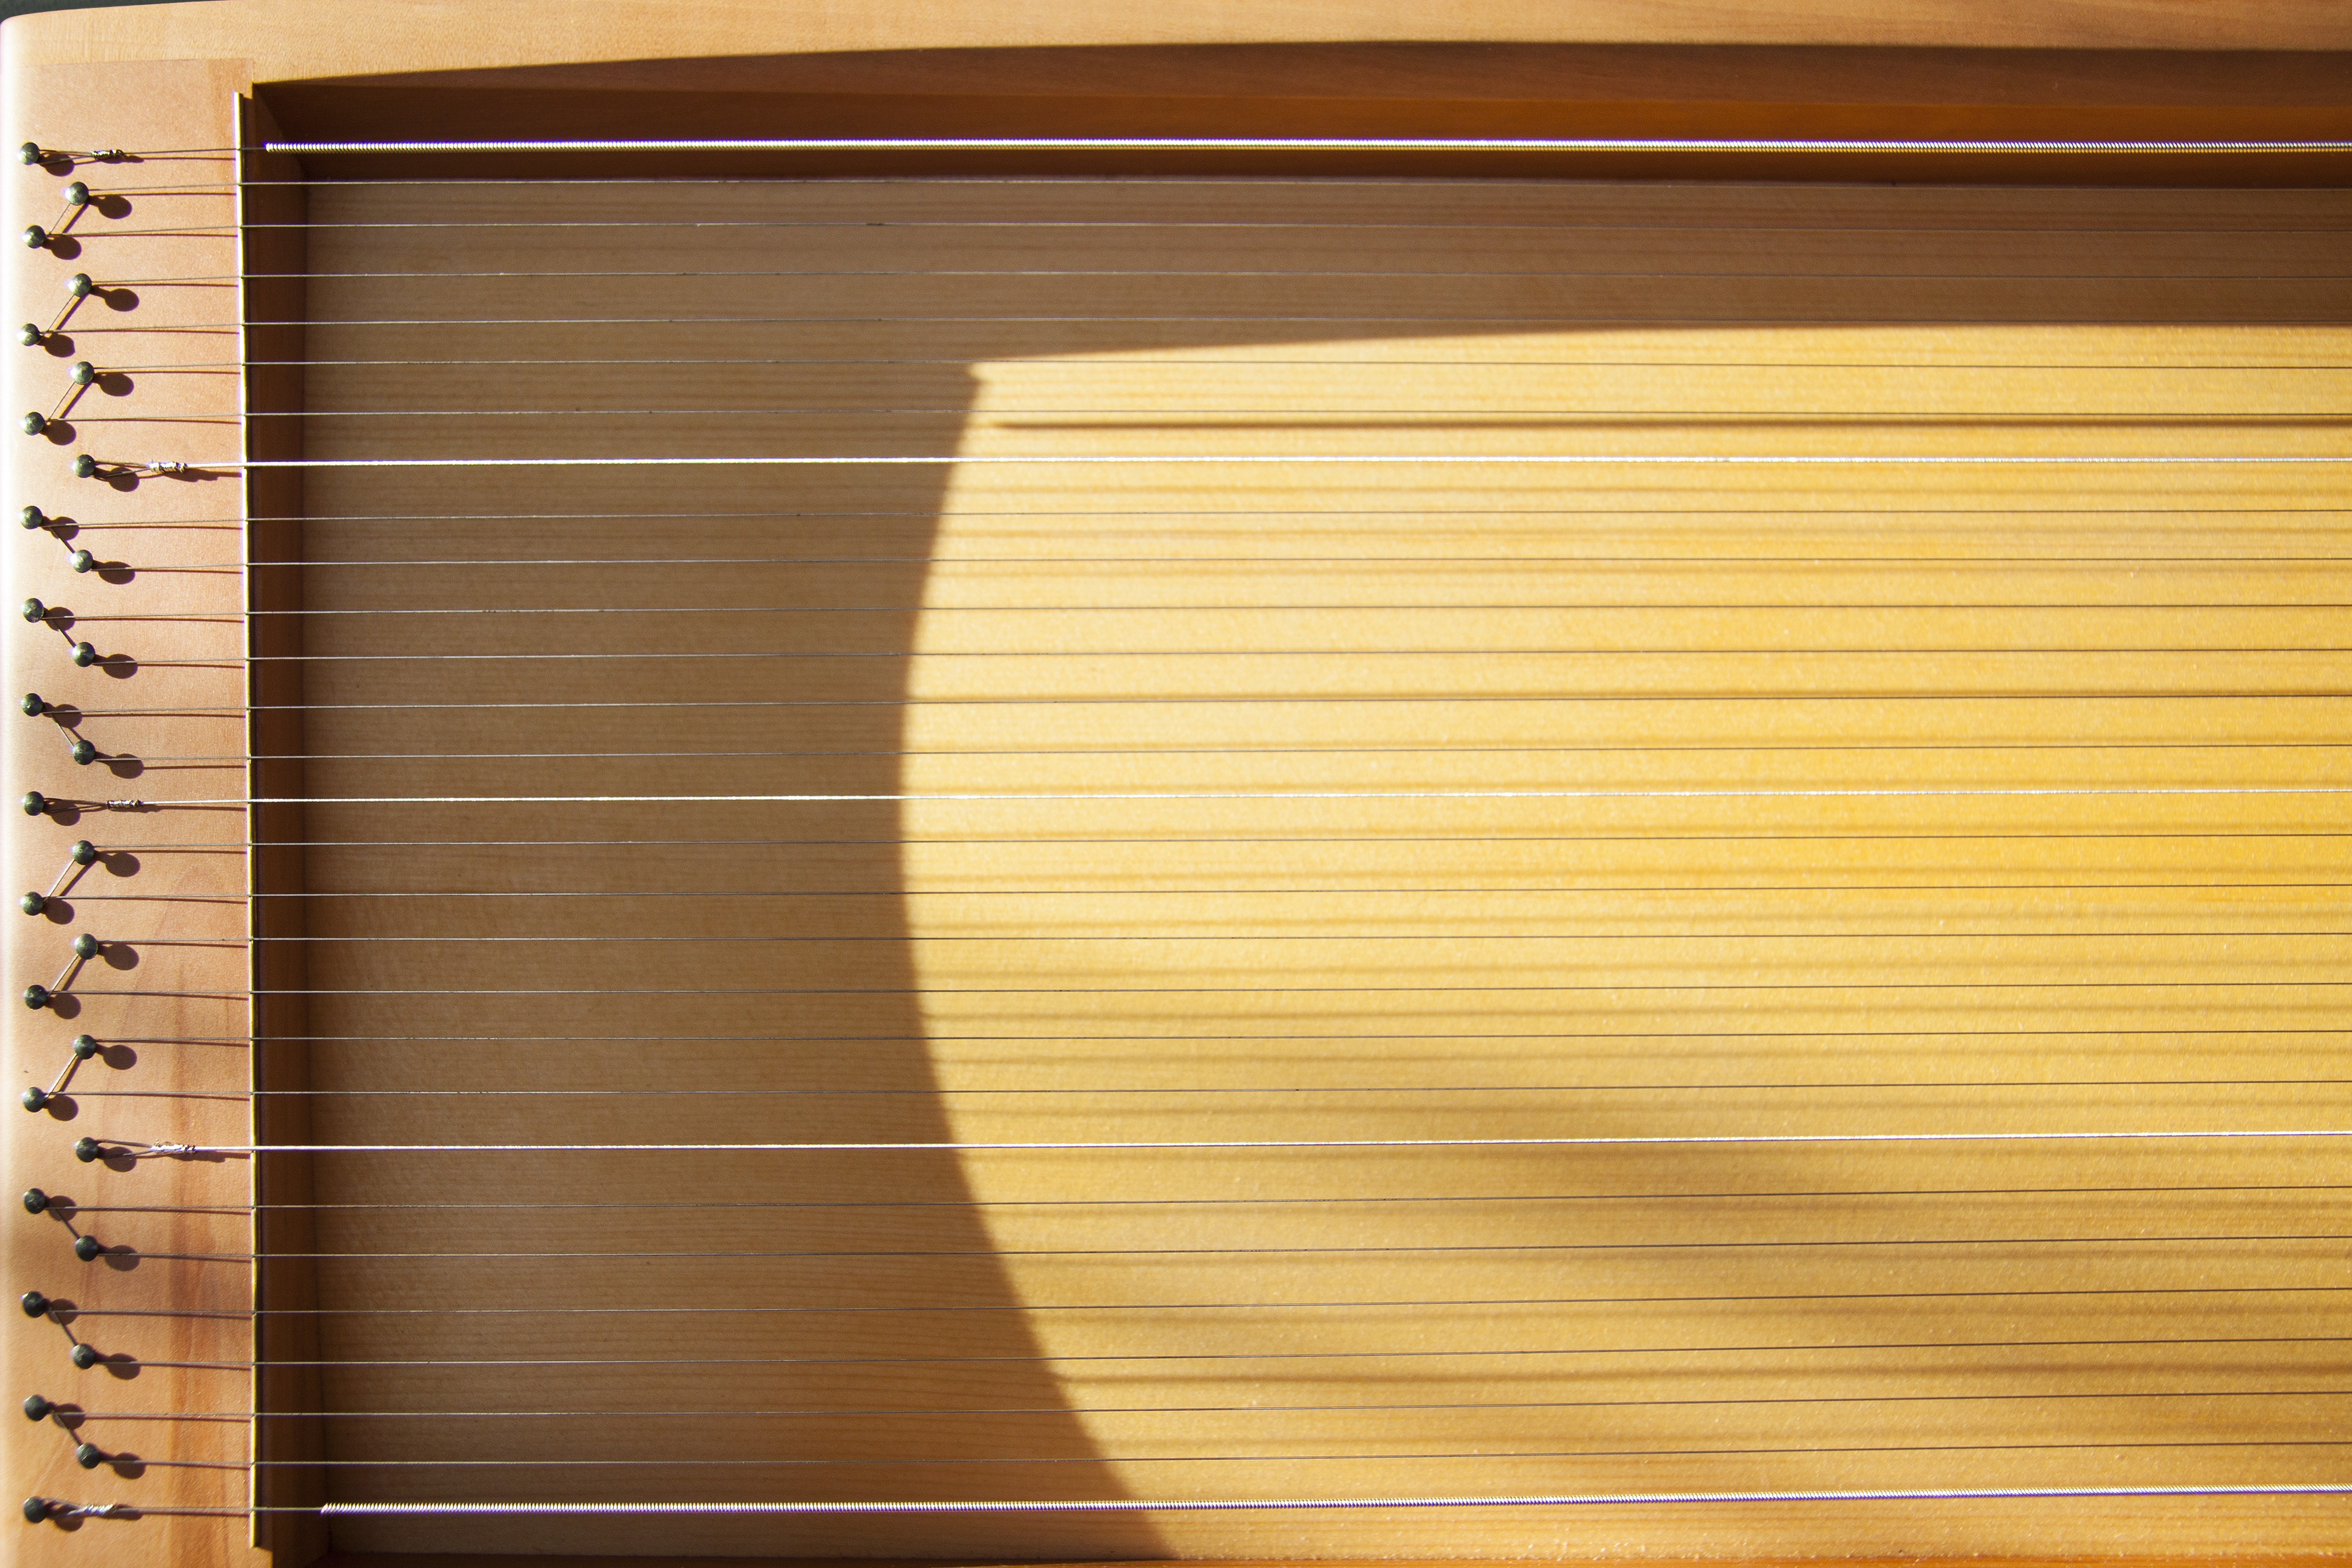
wood, floor, tool, canon, musical instrument, interior design, hardwood, window blind, sound, picture frame, parallel, strings, chamber, stretched, relationships, physical, rectangular, plywood, oblong, equivalent, pluck, voted, monochord, consonance, string instrument, pythagoras, vibrate, window covering, wood stain, soundbox, musical instruments similar to, music theory